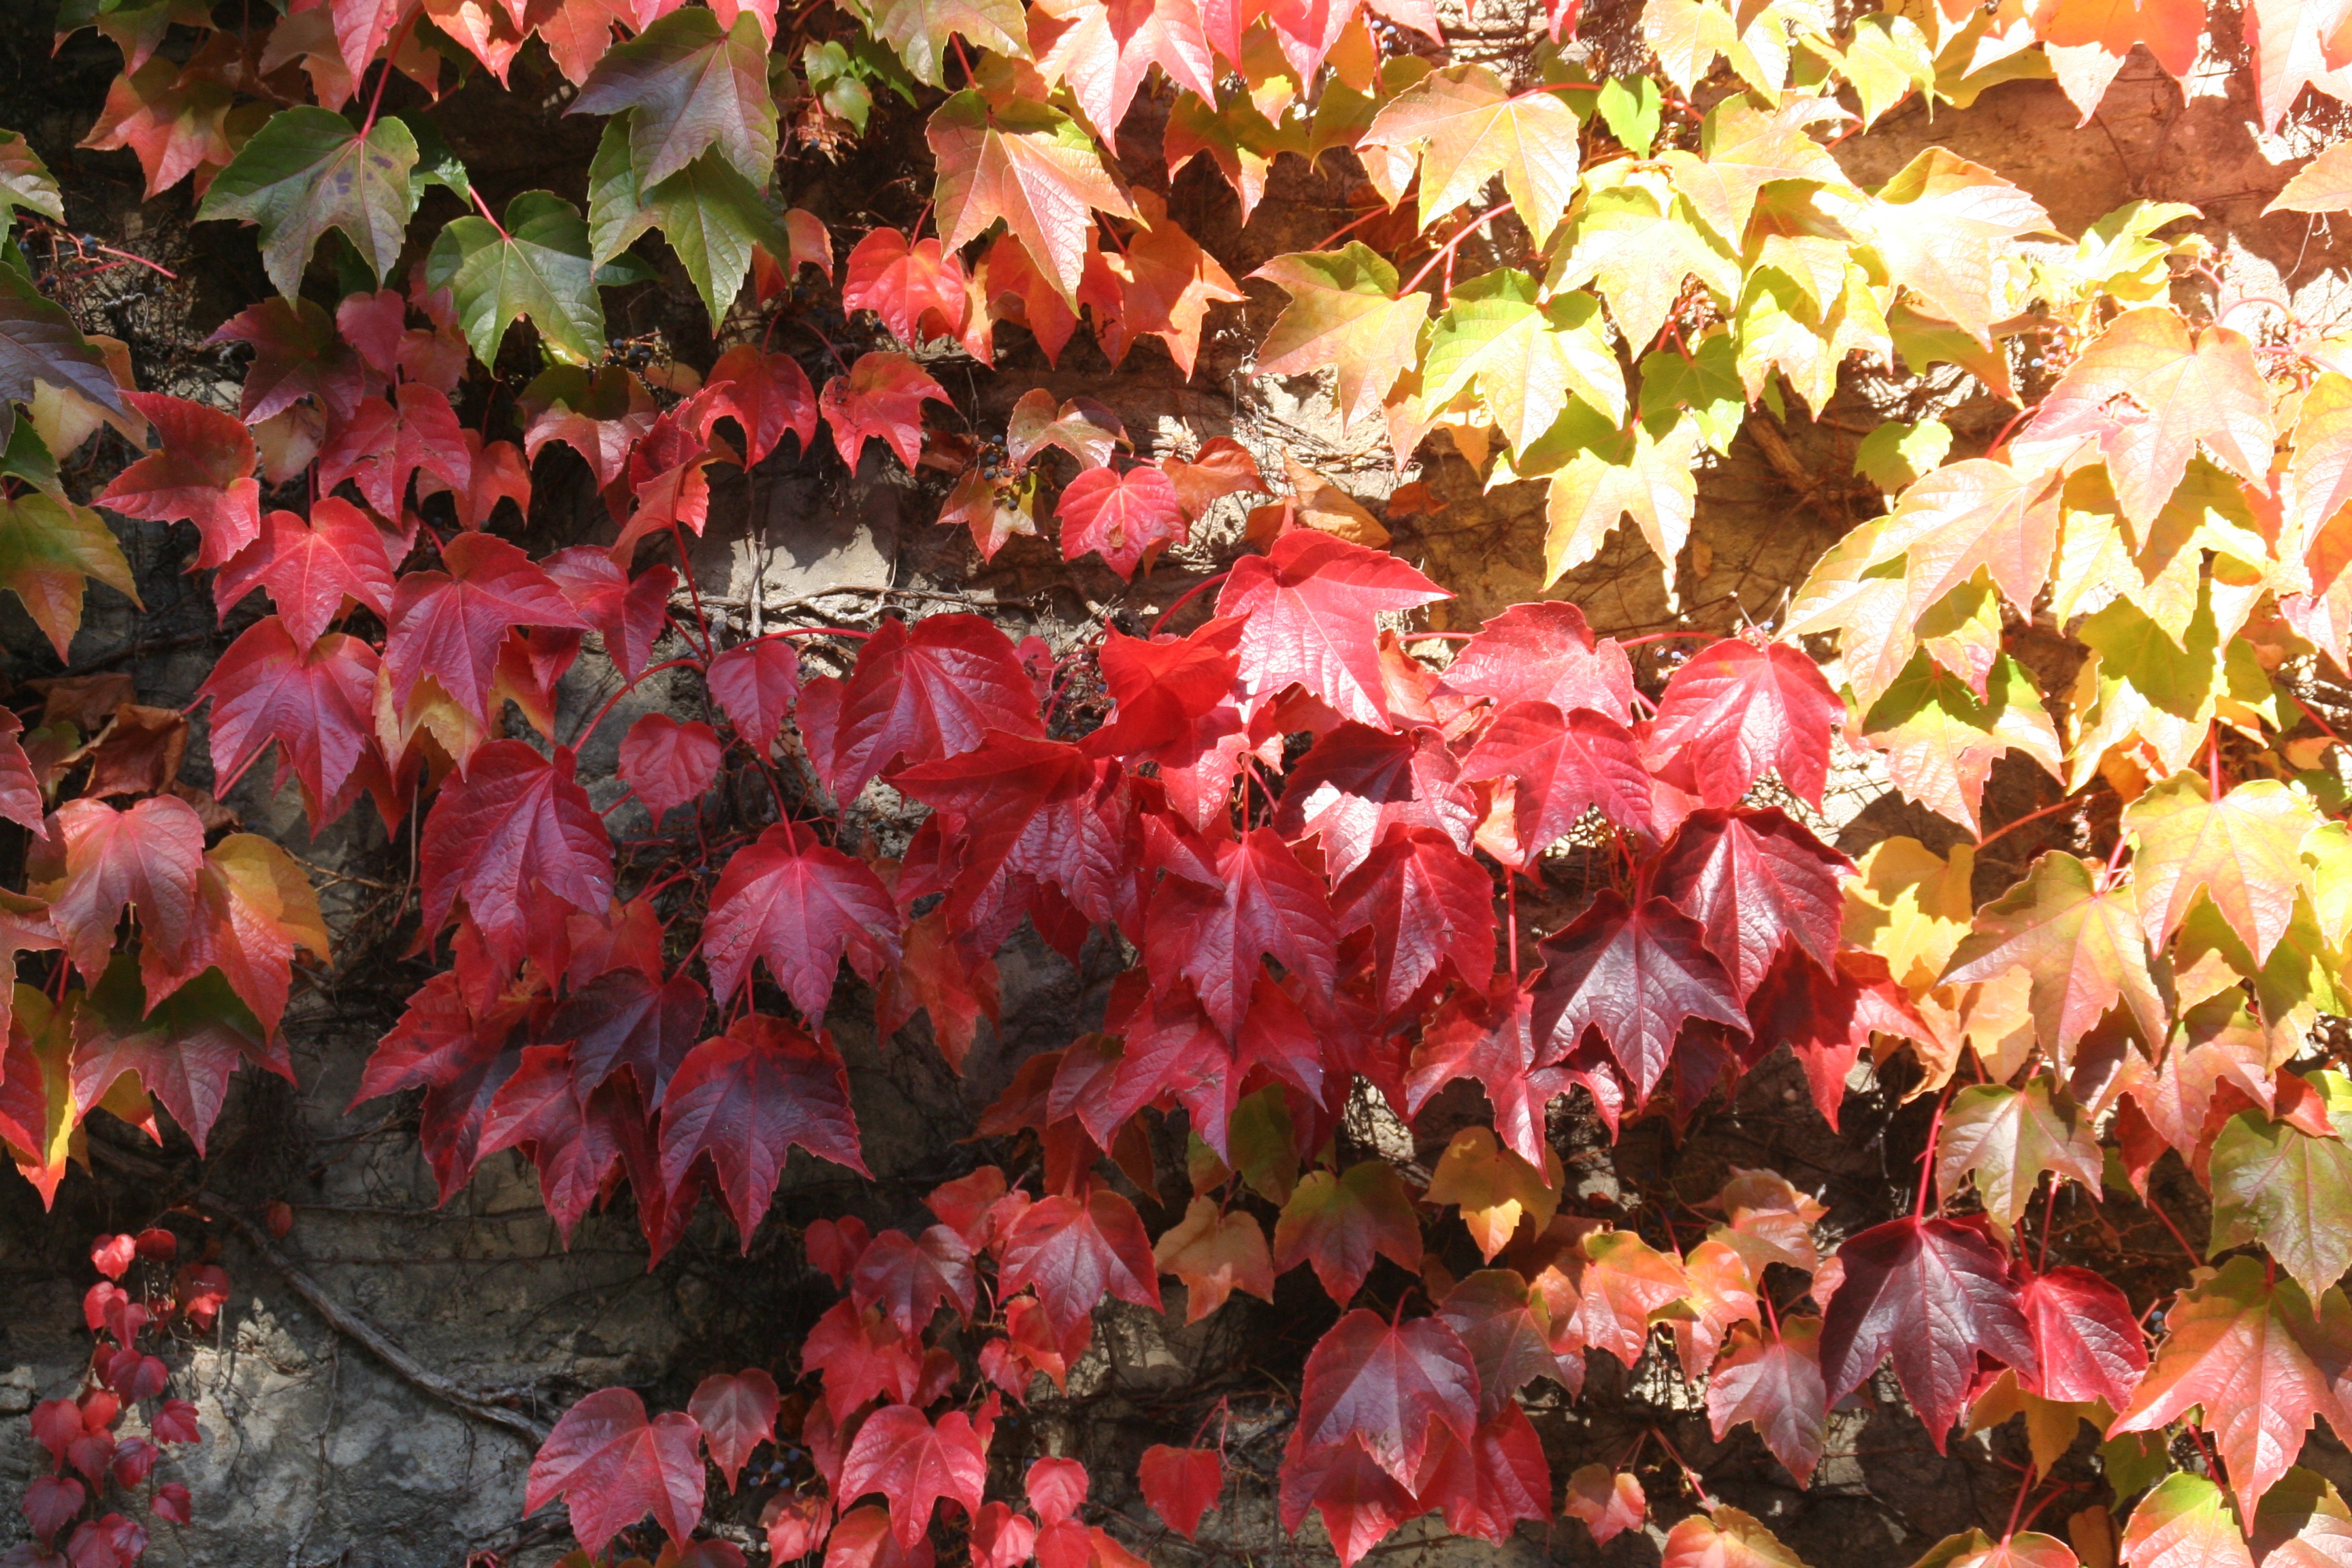
tree, plant, wine, leaf, flower, petal, red, autumn, botany, flora, season, maple tree, leaves, shrub, fall color, begonia, flowering plant, woody plant, land plant